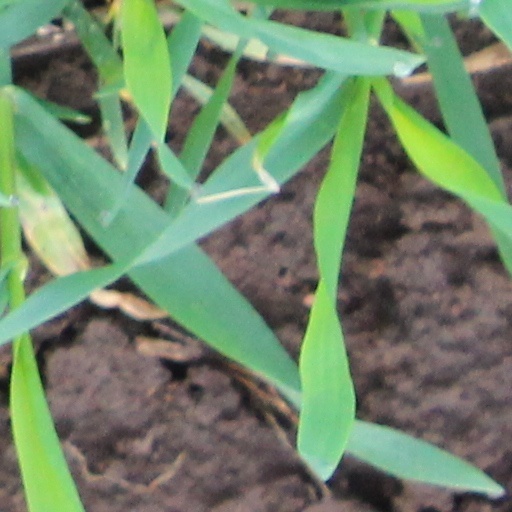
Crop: wheat